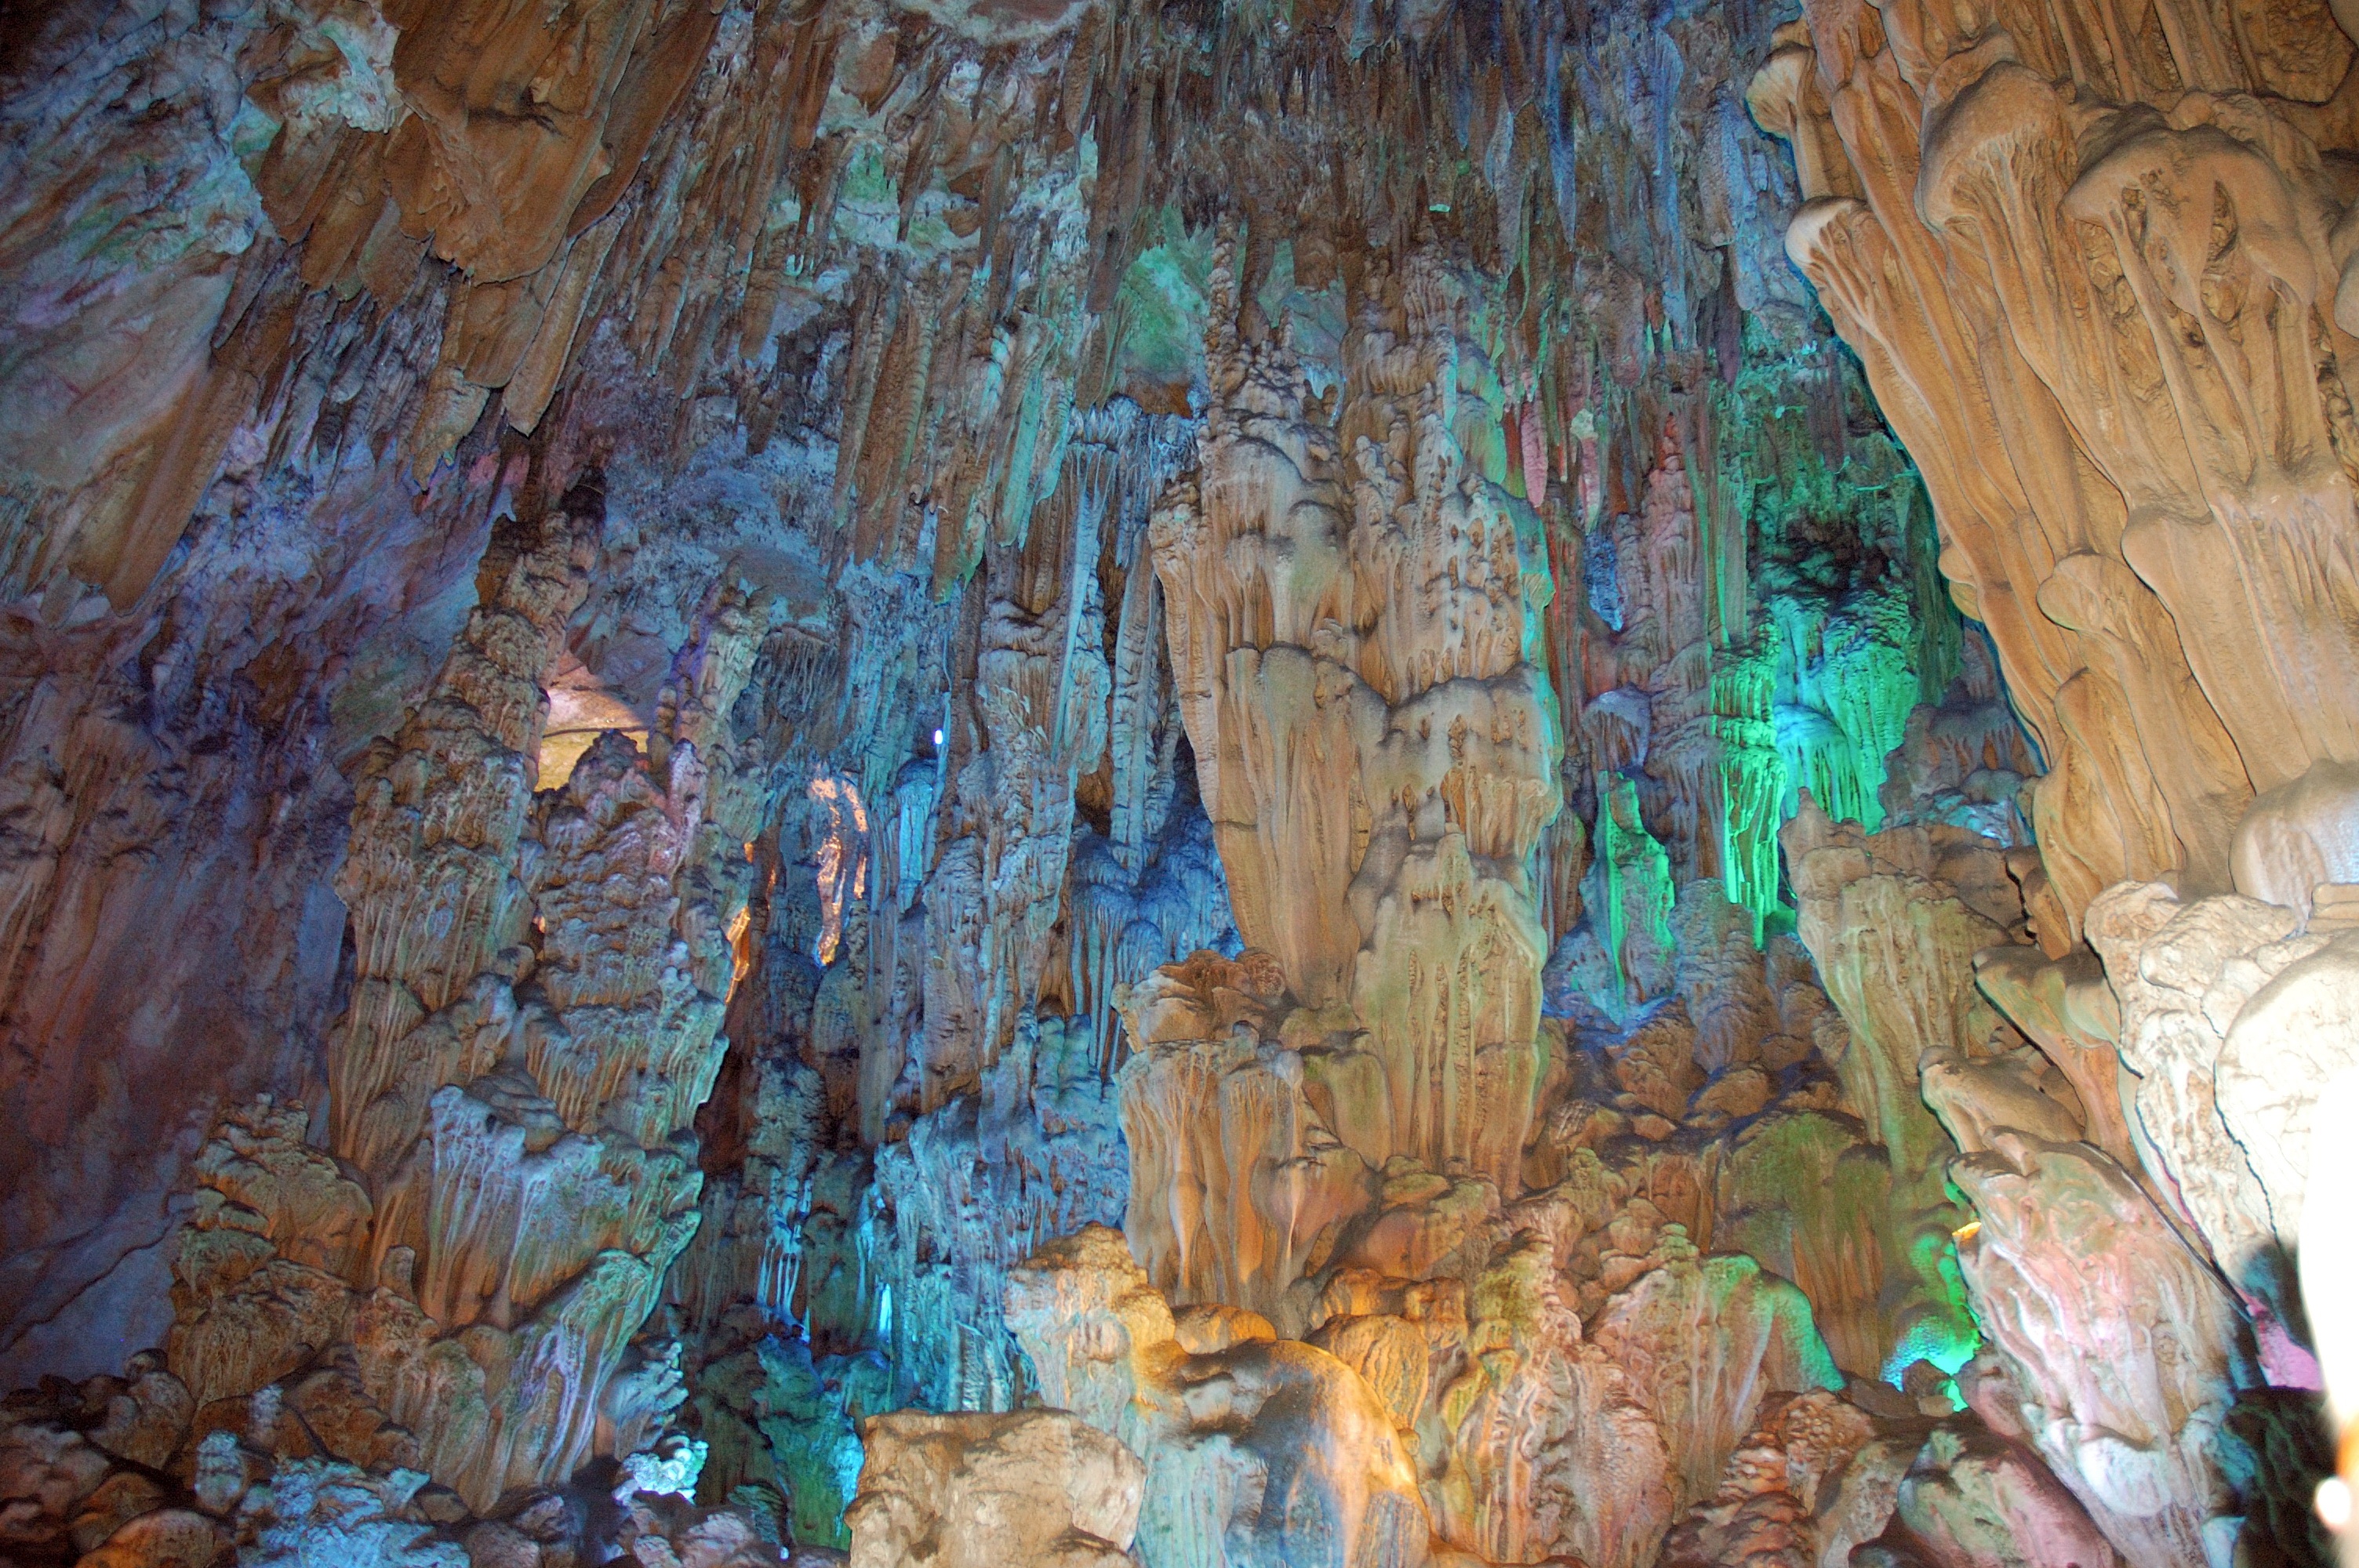
travel, formation, cave, tourism, china, stalagmite, stalactite, landform, geographical feature, pit cave, speleothem